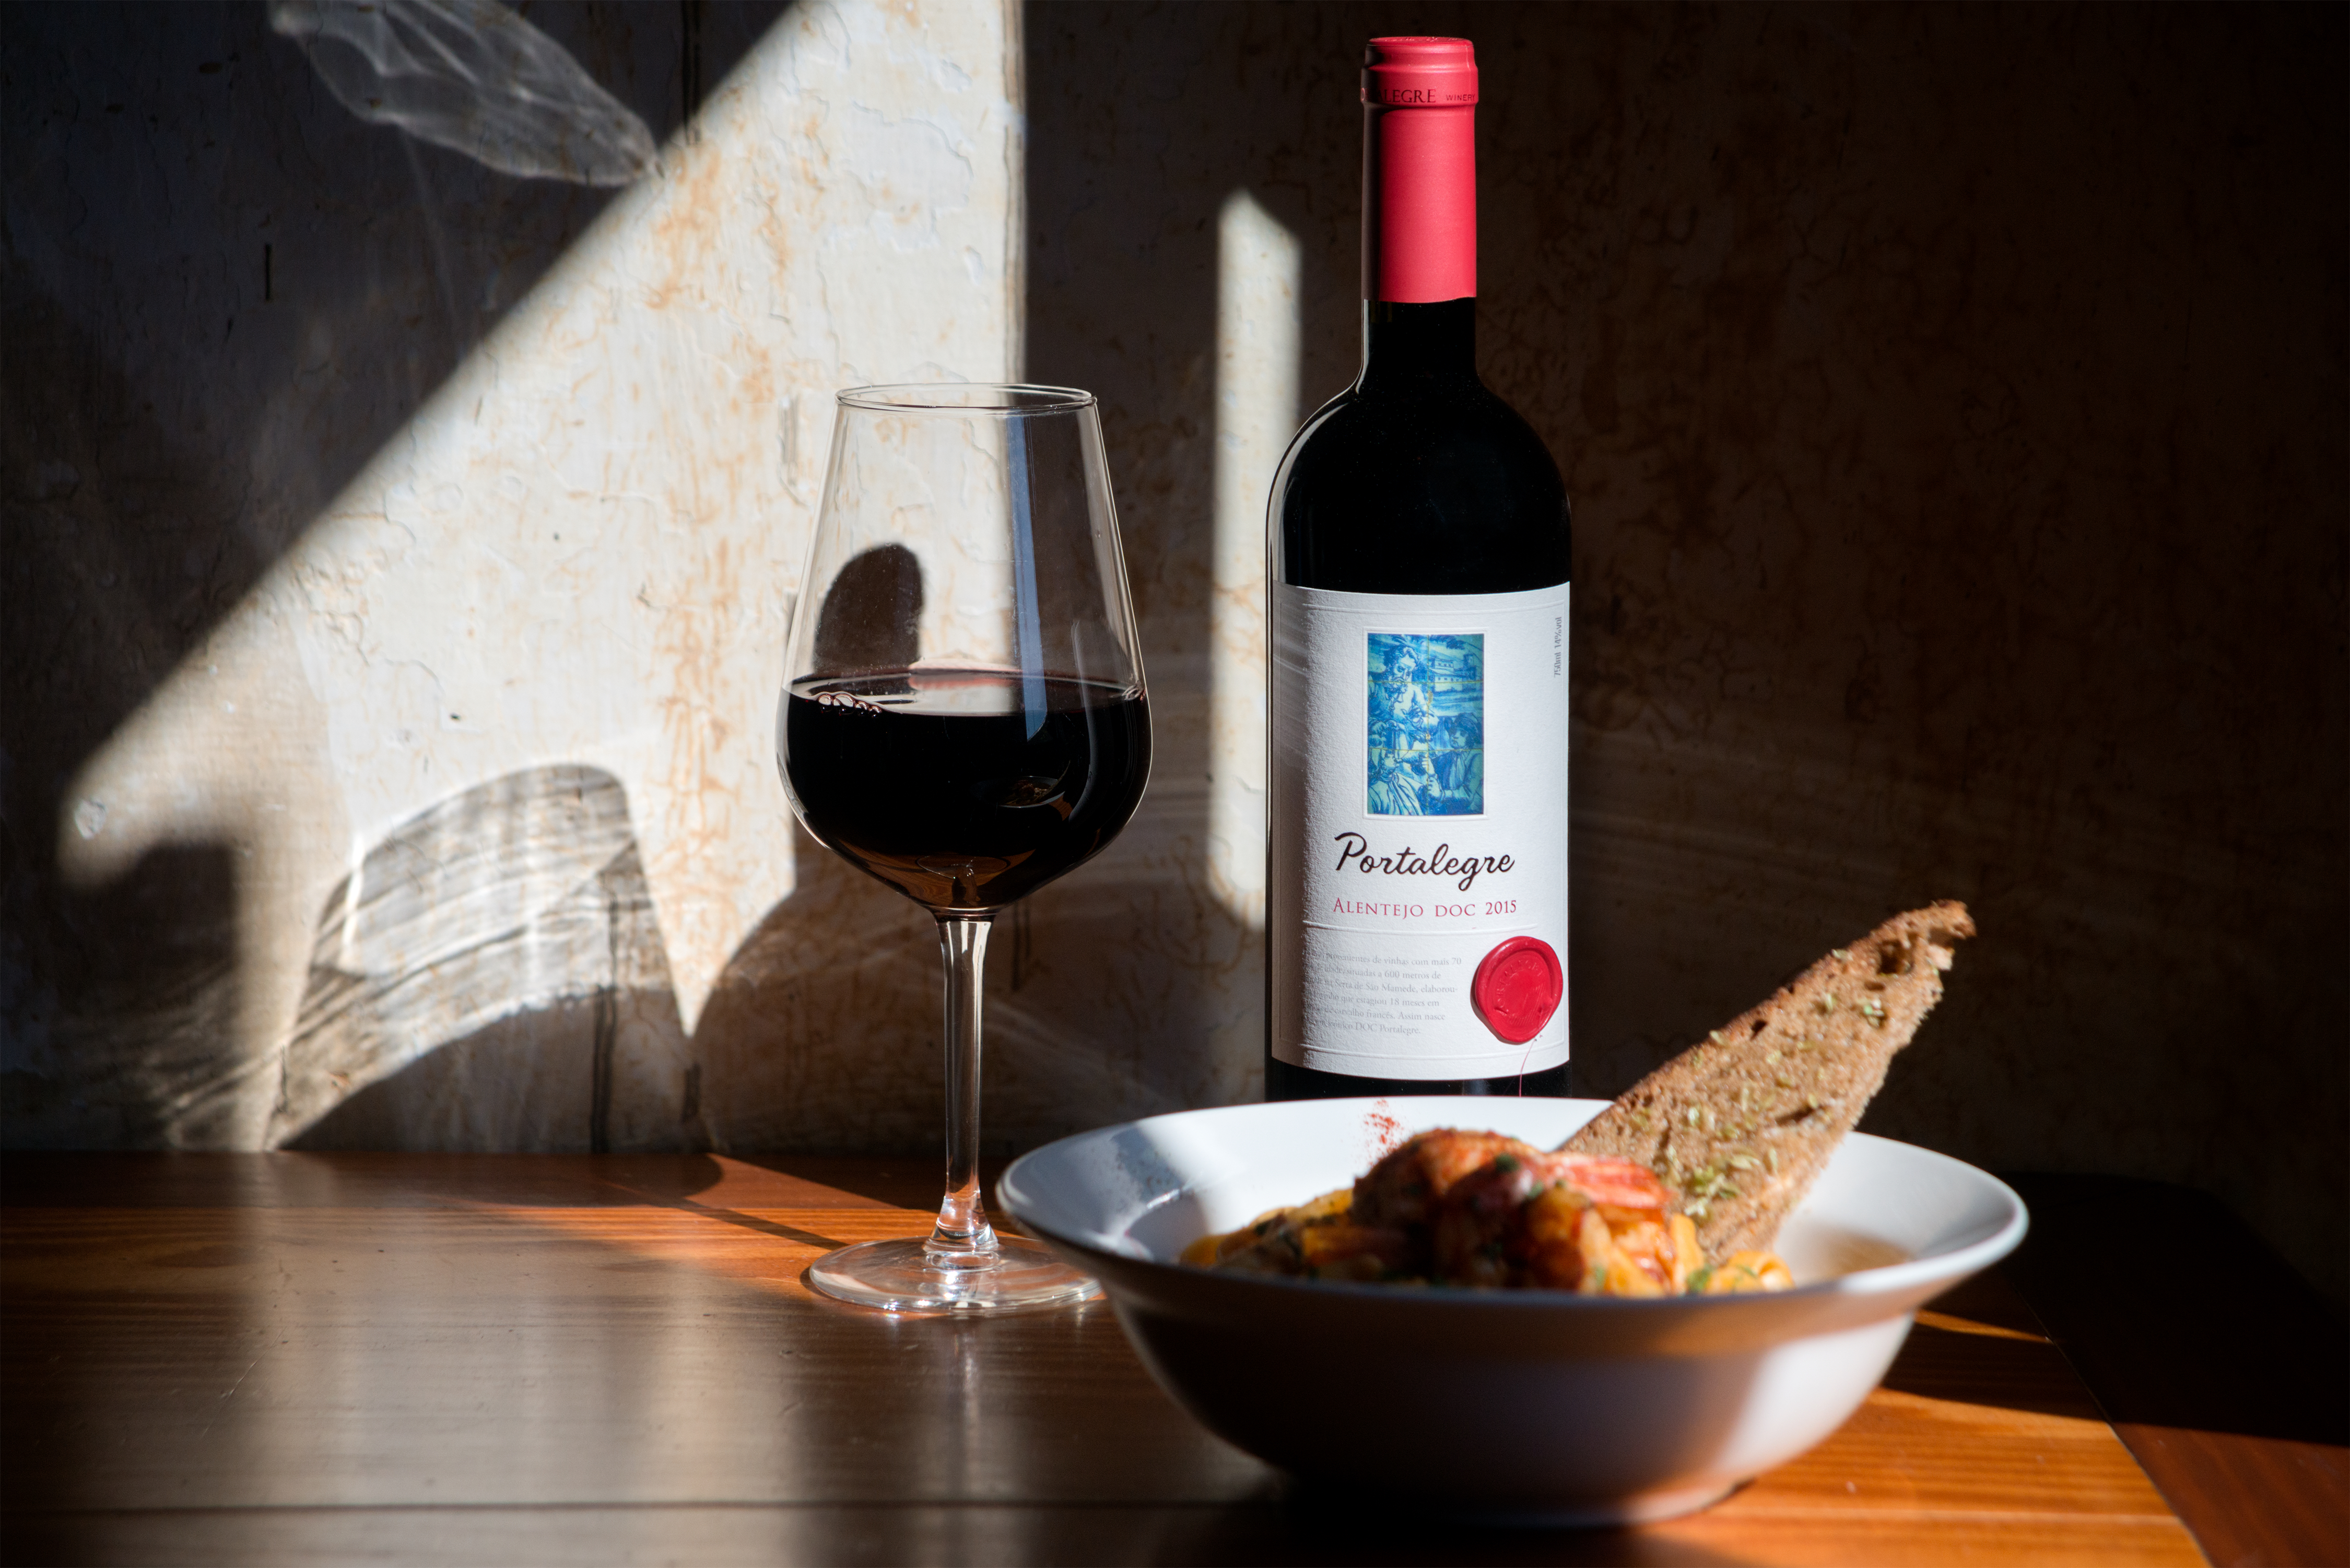
red wine, wine, food, drink, ingredient, bottle, alcoholic beverage, wine glass, dish, cuisine, wine bottle, barware, comfort food, dessert wine, stemware, recipe, glass, still life photography